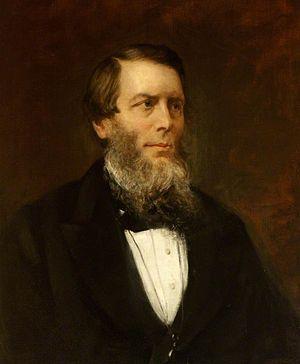
John Hughes Bennett, né le 31 août 1812 et mort le 25 septembre 1875 est un médecin anatomopathologiste et physiologiste anglais, qui fut le premier à décrire les leucémies comme des maladies du sang, et à qui est attribuée la première description d'un aspergillome chez l'humain.